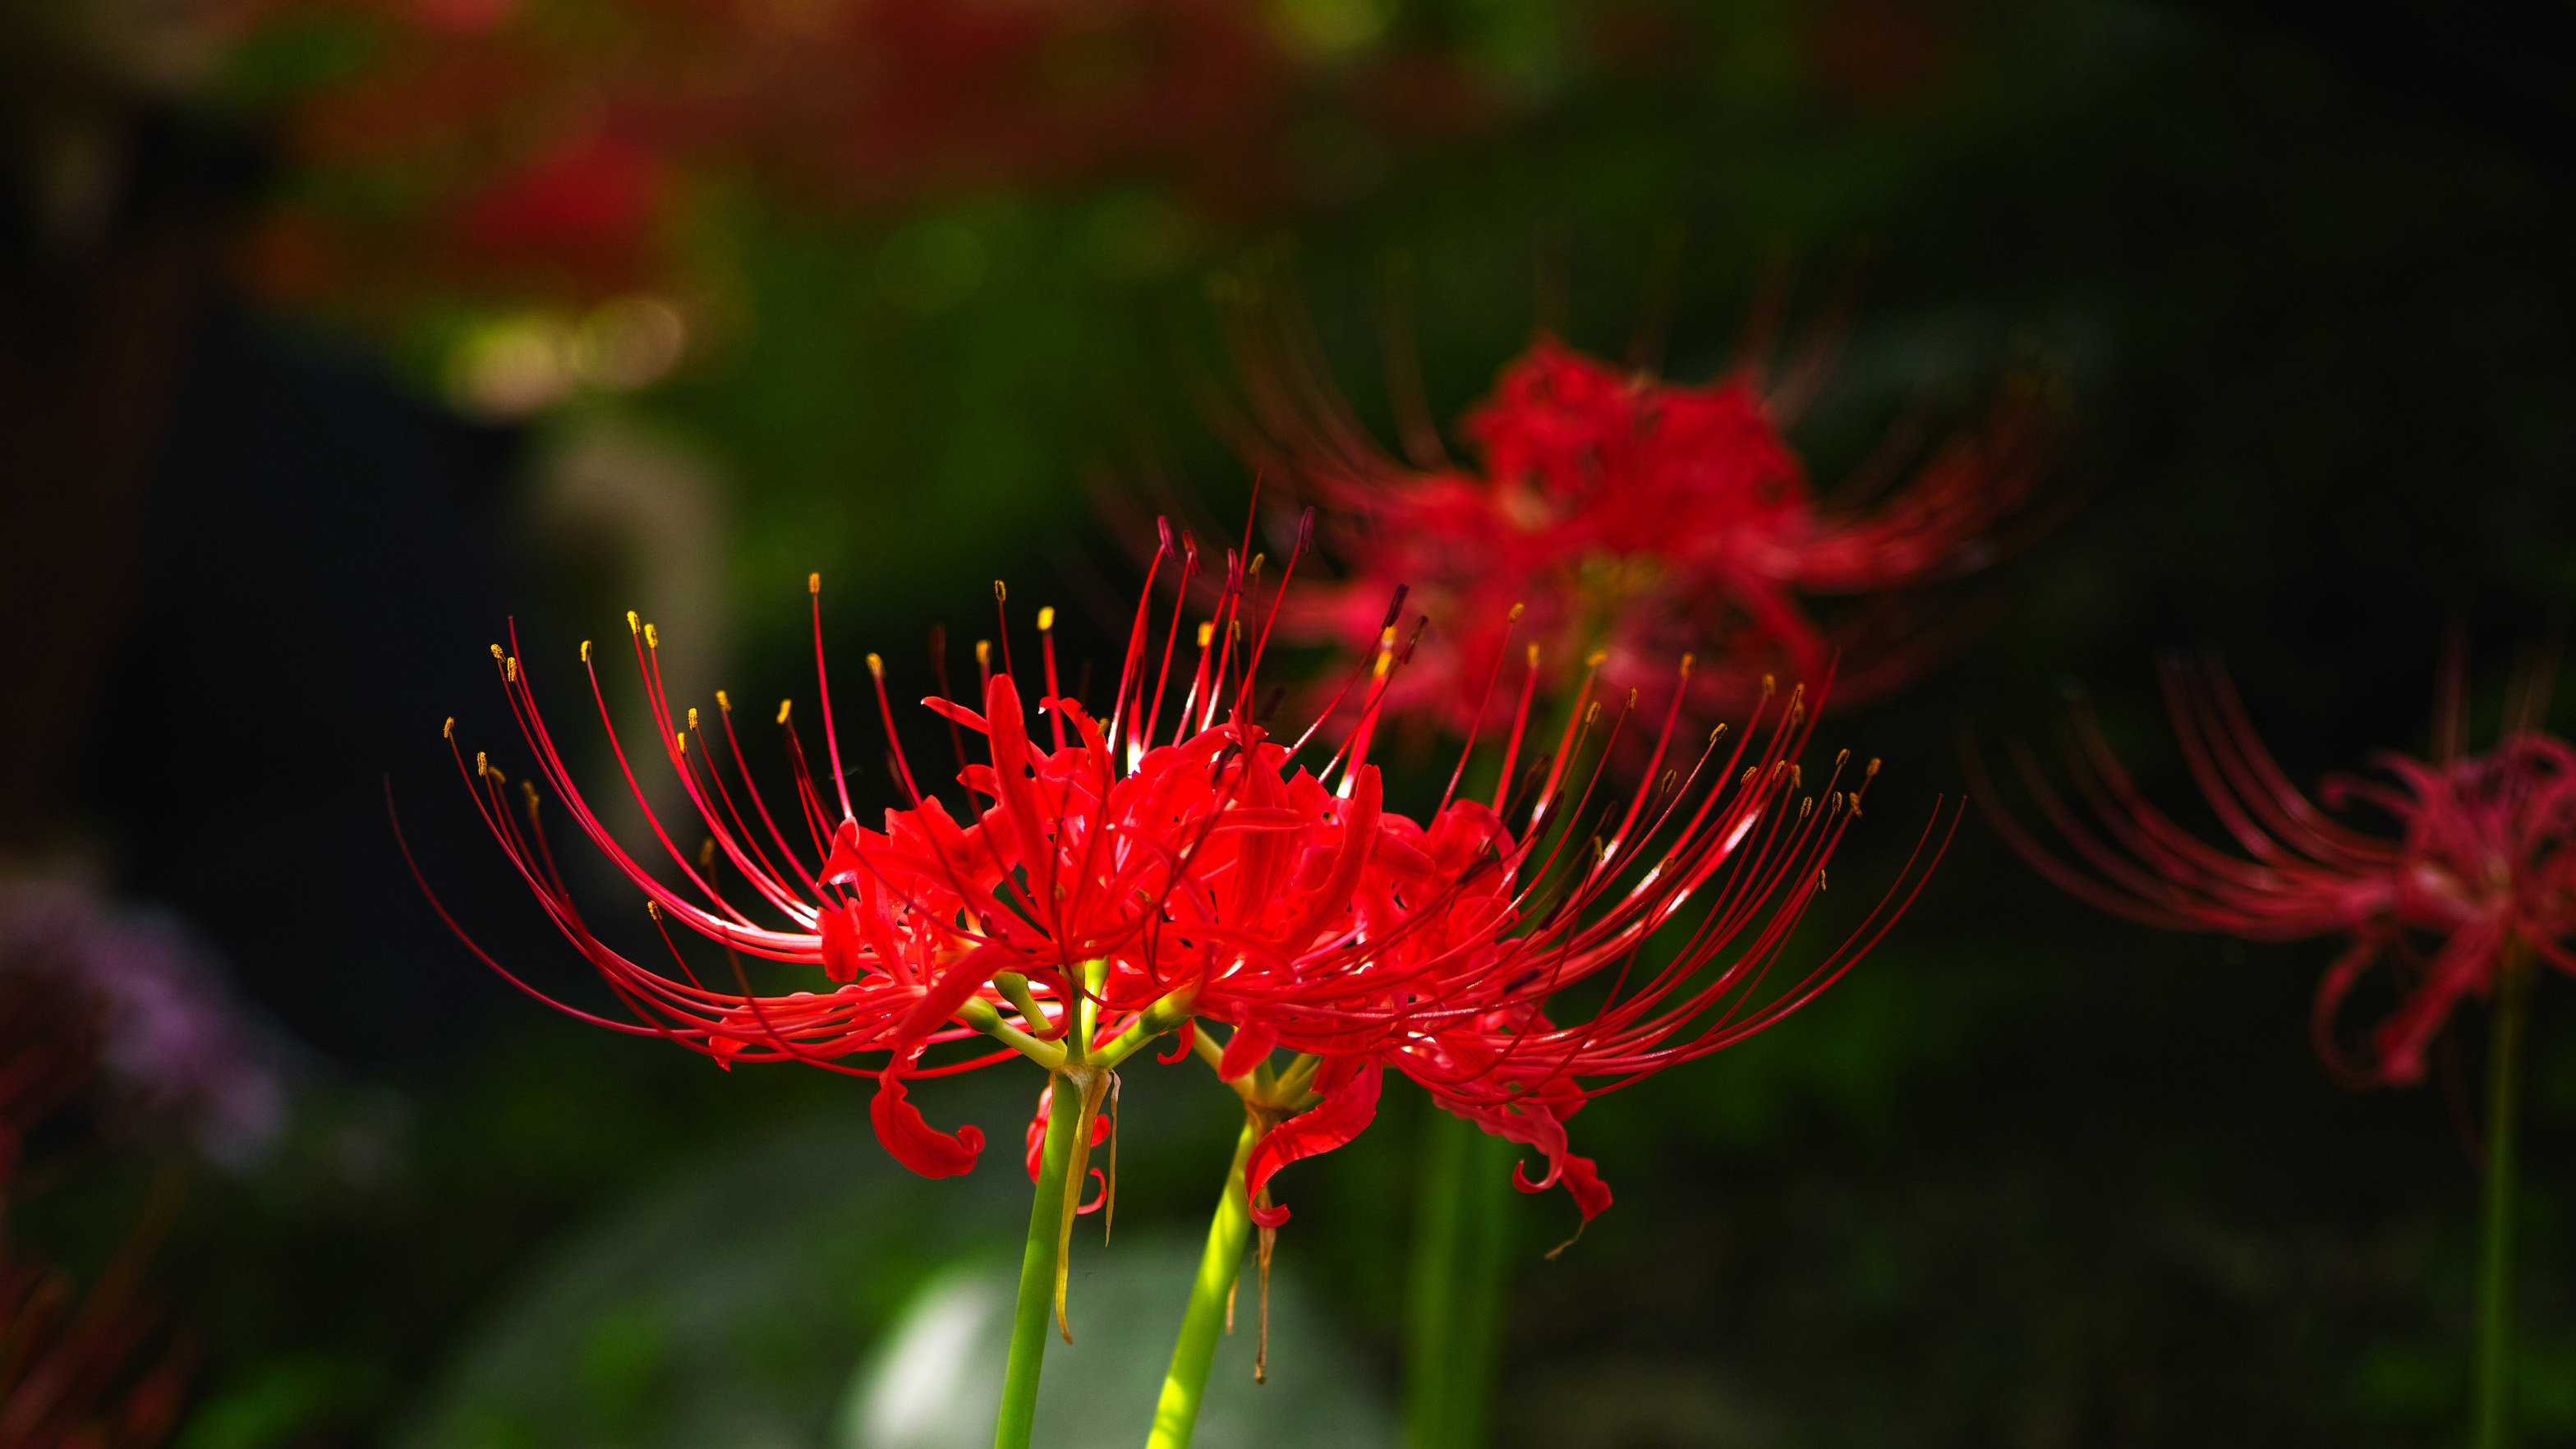
nature, blossom, plant, photography, leaf, flower, petal, red, botany, garden, flora, wildflower, close up, red flower, flowers for, macro photography, flowering plant, gilsang, xishan, lycoris squamigera, plant stem, land plant